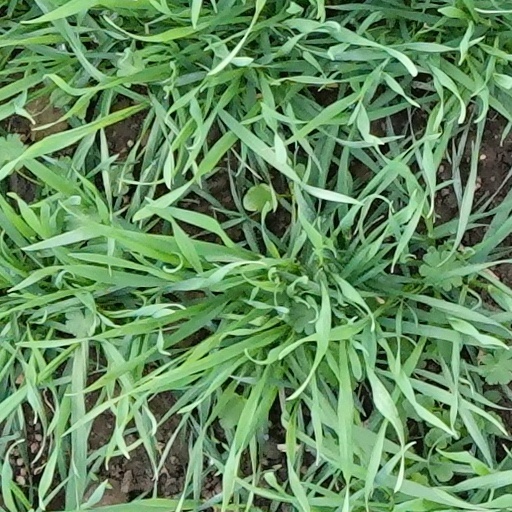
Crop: wheat